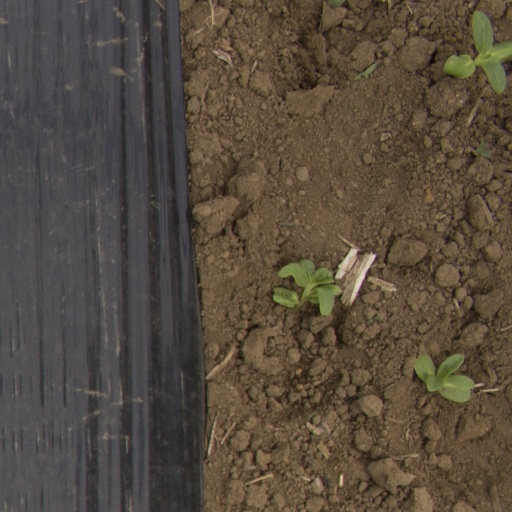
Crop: Jerusalem artichoke